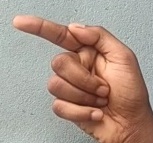
ASL sign: G